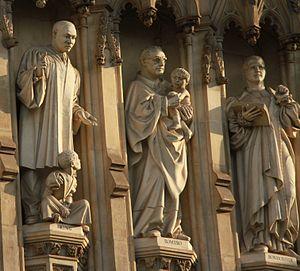
Statue d'Oscar Romero à Westminster
Óscar Romero, de son nom complet Óscar Arnulfo Romero y Galdámez, est un prélat de l'Église catholique. Il meurt en martyr, assassiné en pleine messe, alors qu'il est archevêque de San Salvador pour avoir été le défenseur des droits de l'homme et particulièrement des paysans de son diocèse.